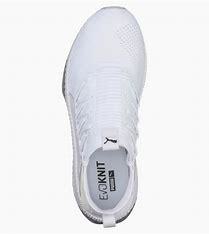
Brand: Puma
Model: Tsugi Jun